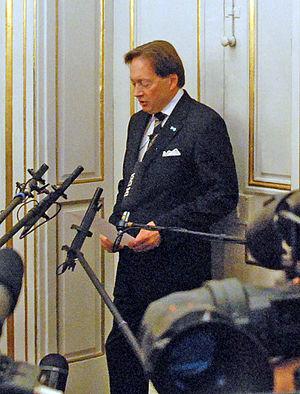
Prix Nobel de littérature pour l'année 2008 Español: El premio Nobel de literatura 2008
Horace Engdahl, né le 30 décembre 1948 à Karlskrona dans la province suédoise du Blekinge, est un professeur et historien de la littérature scandinave. Également critique, traducteur et écrivain, il est aussi membre de l'Académie suédoise dont il fut, de 1999 à 2009, le secrétaire perpétuel.